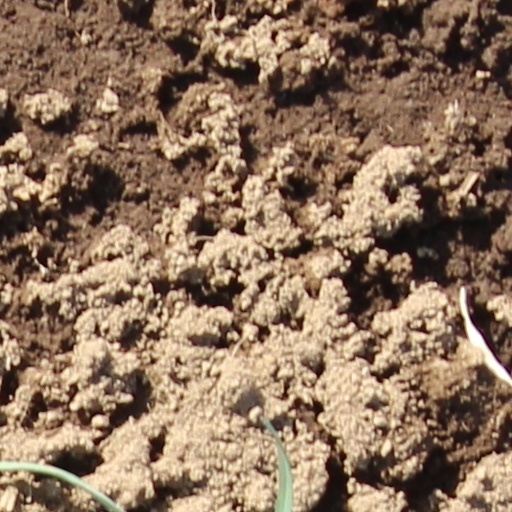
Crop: wheat